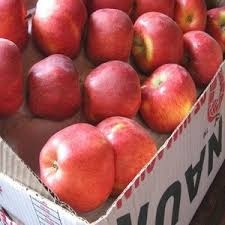
Label: apple